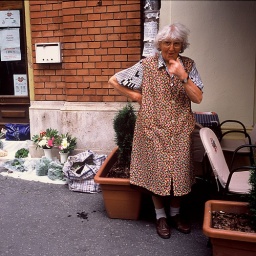
Lovely old lady selling flowers beside the street in Budapest